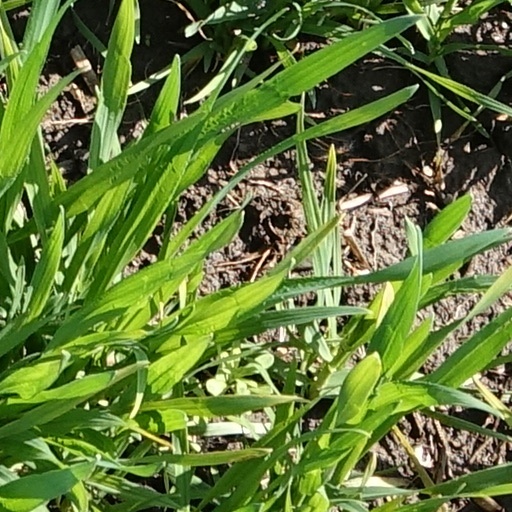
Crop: wheat